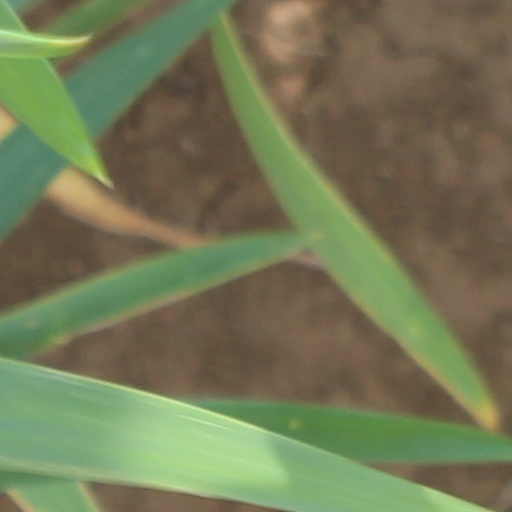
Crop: wheat